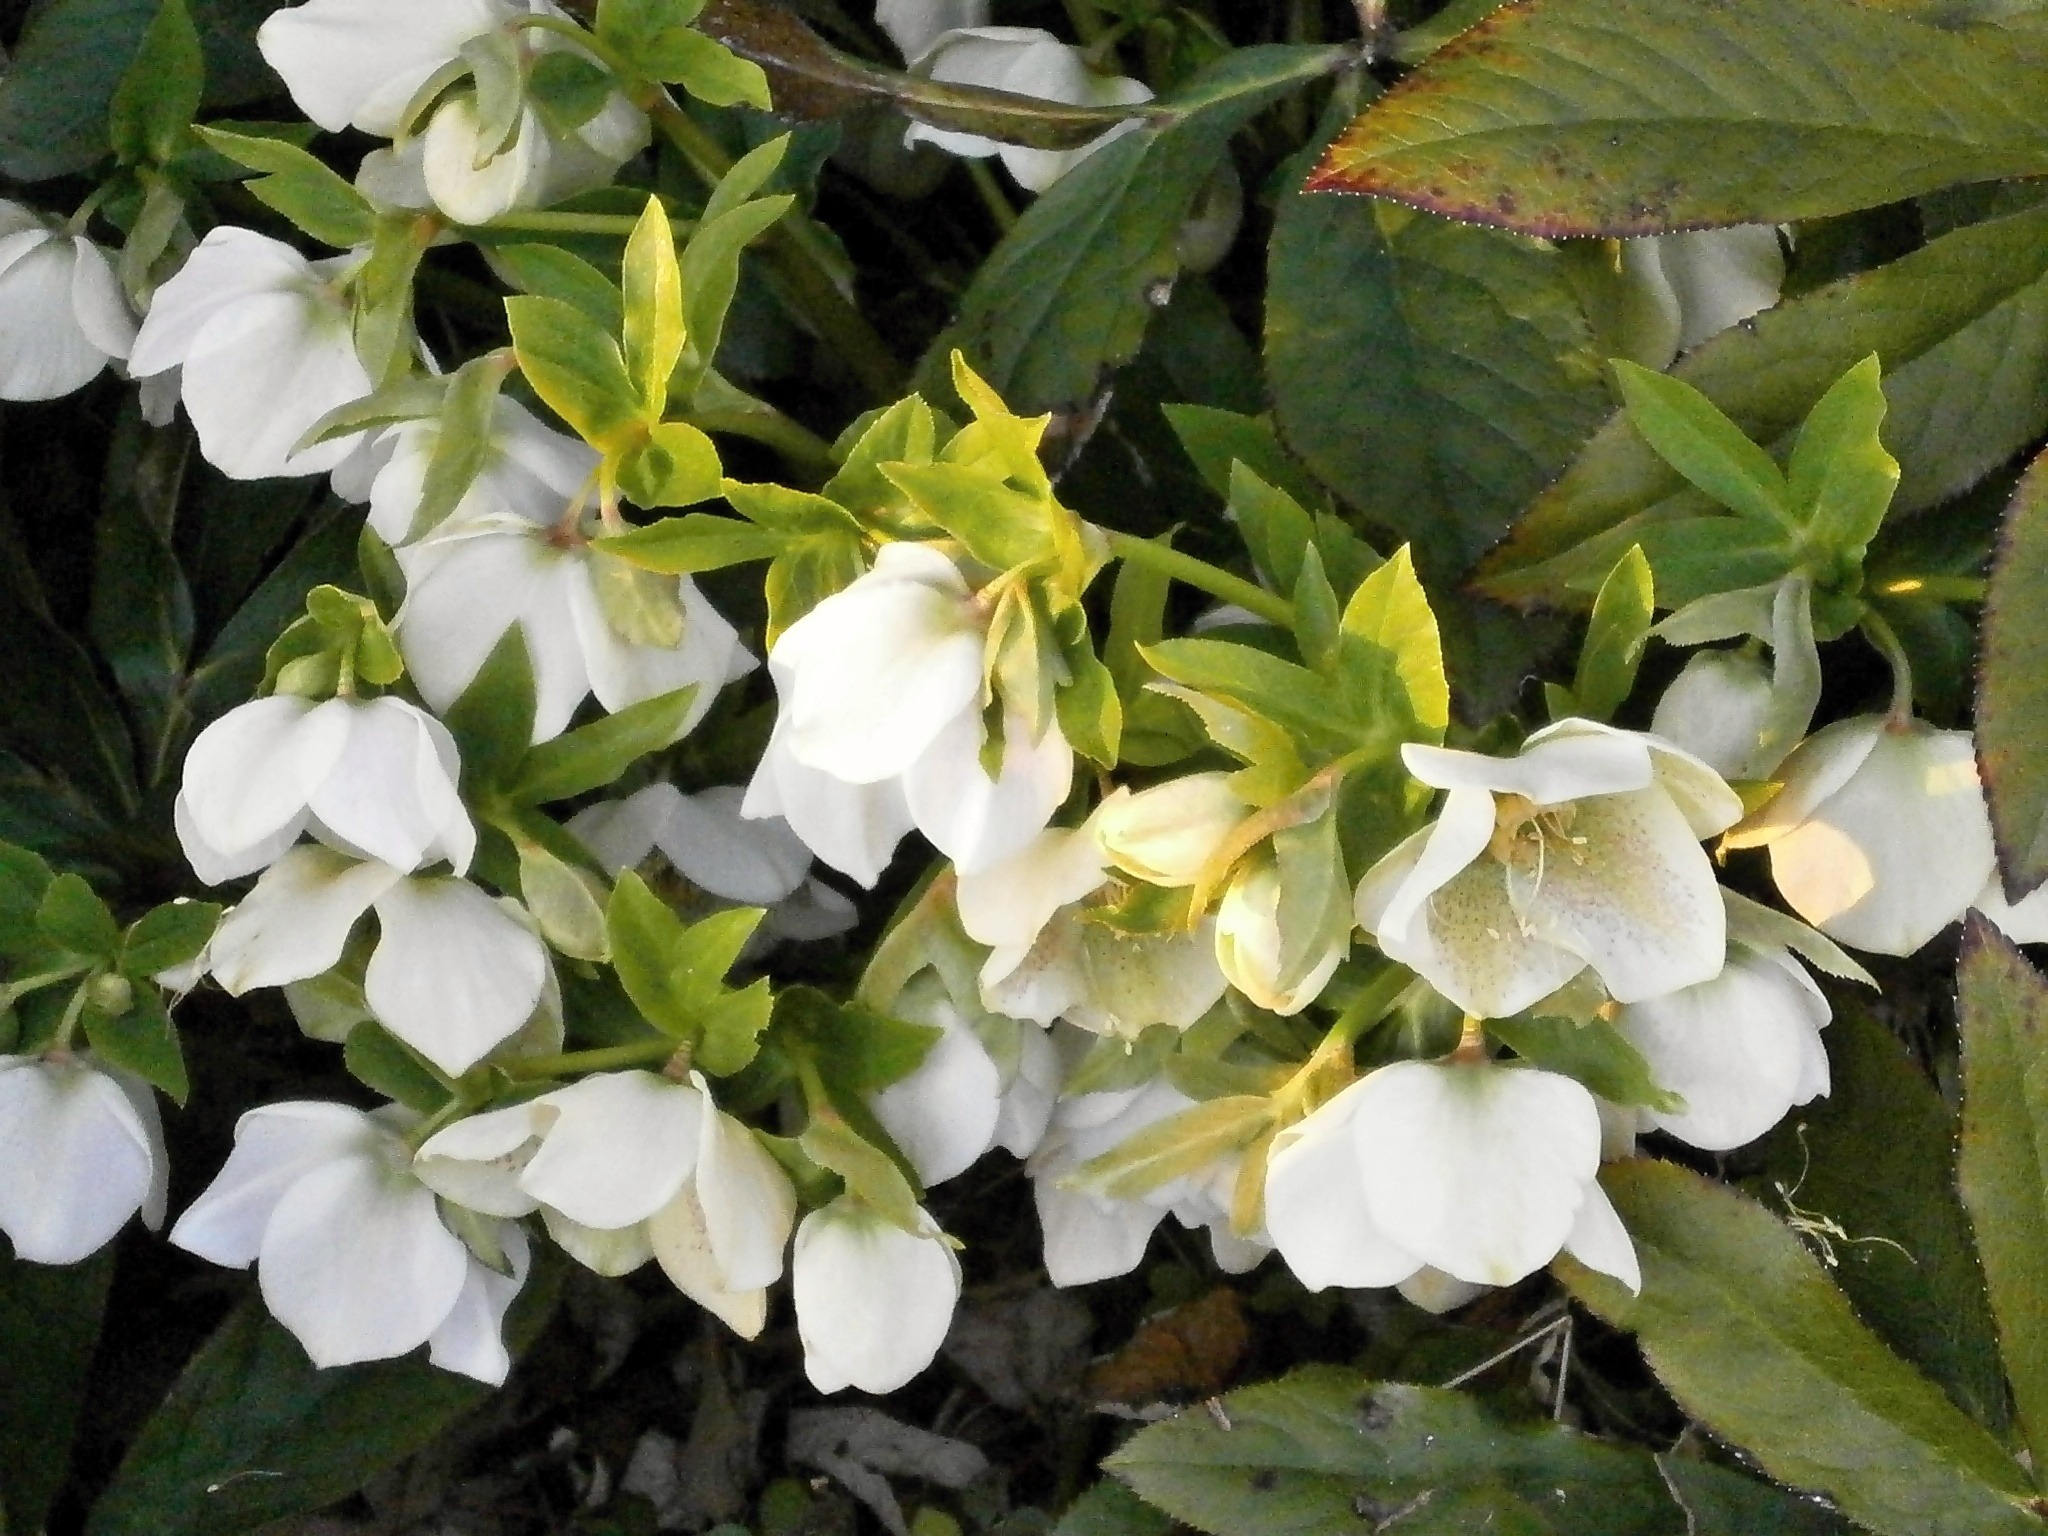
blossom, plant, flower, botany, flora, shrub, spring flowers, gardenia, white flowers, jasmine, flowering plant, ranunculaceae, hellebore, christmas rose, woody plant, land plant